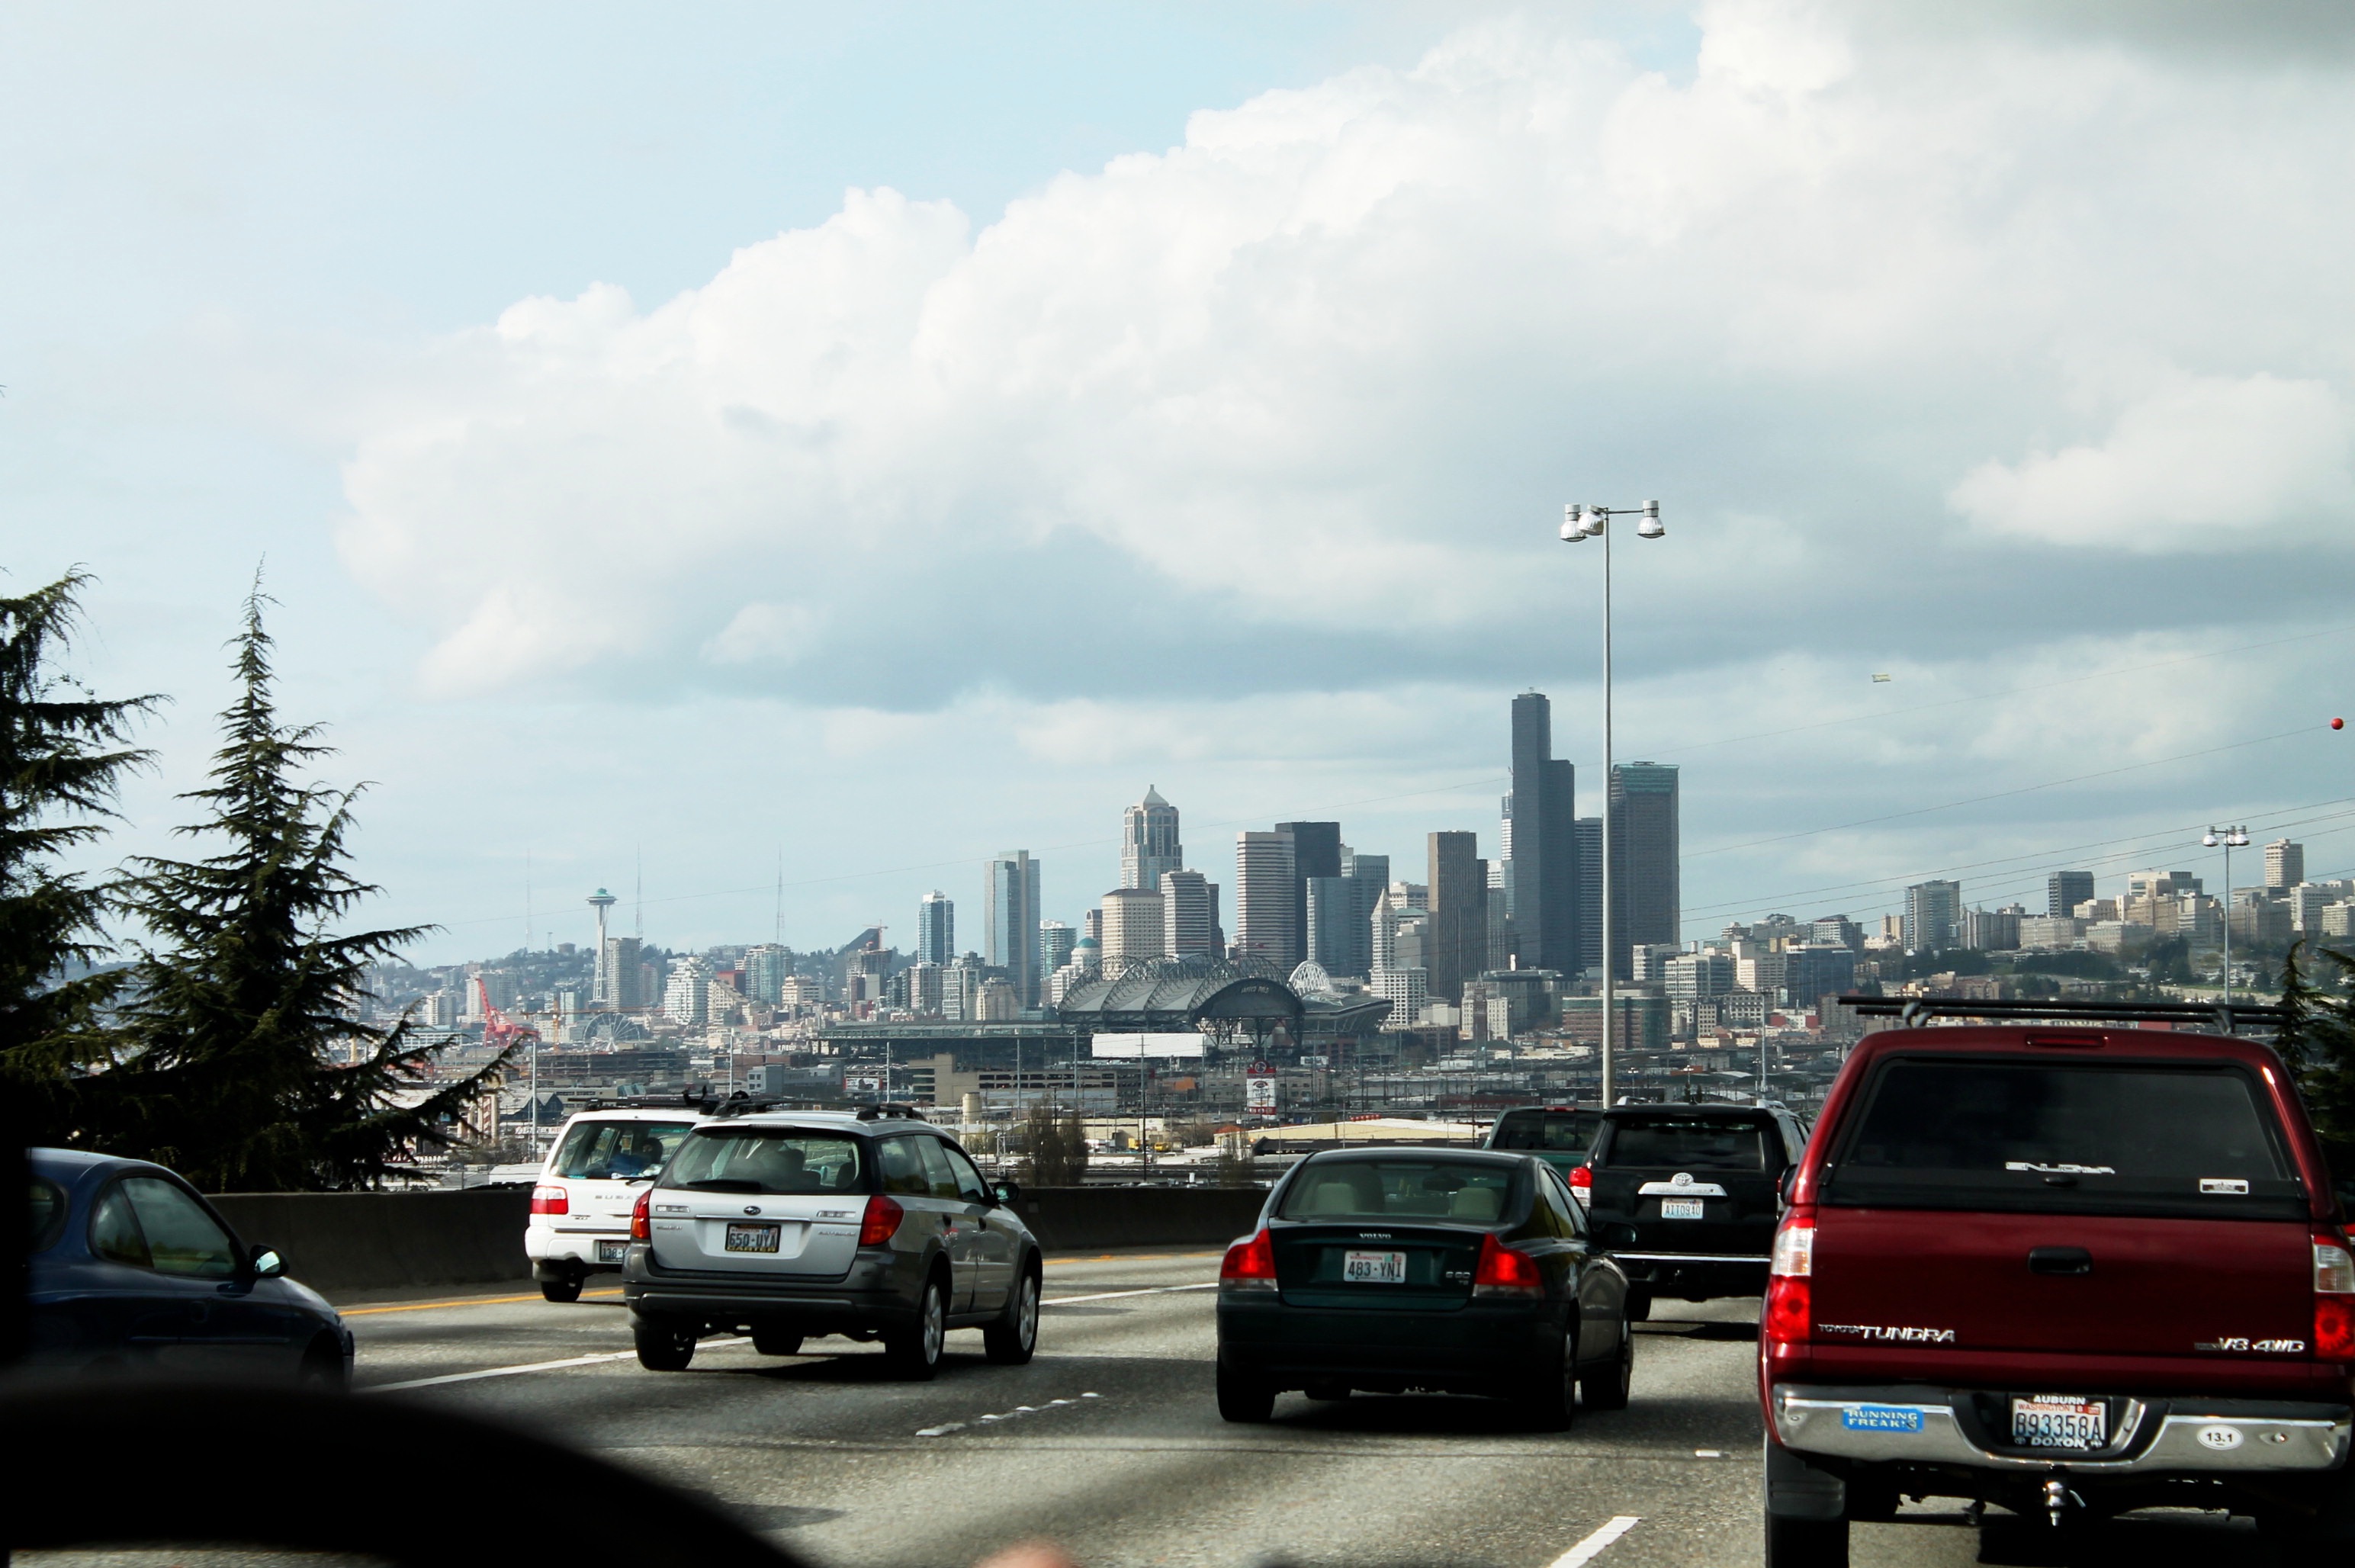
road, skyline, traffic, car, highway, driving, city, cityscape, vehicle, lane, road trip, infrastructure, residential area, controlled access highway